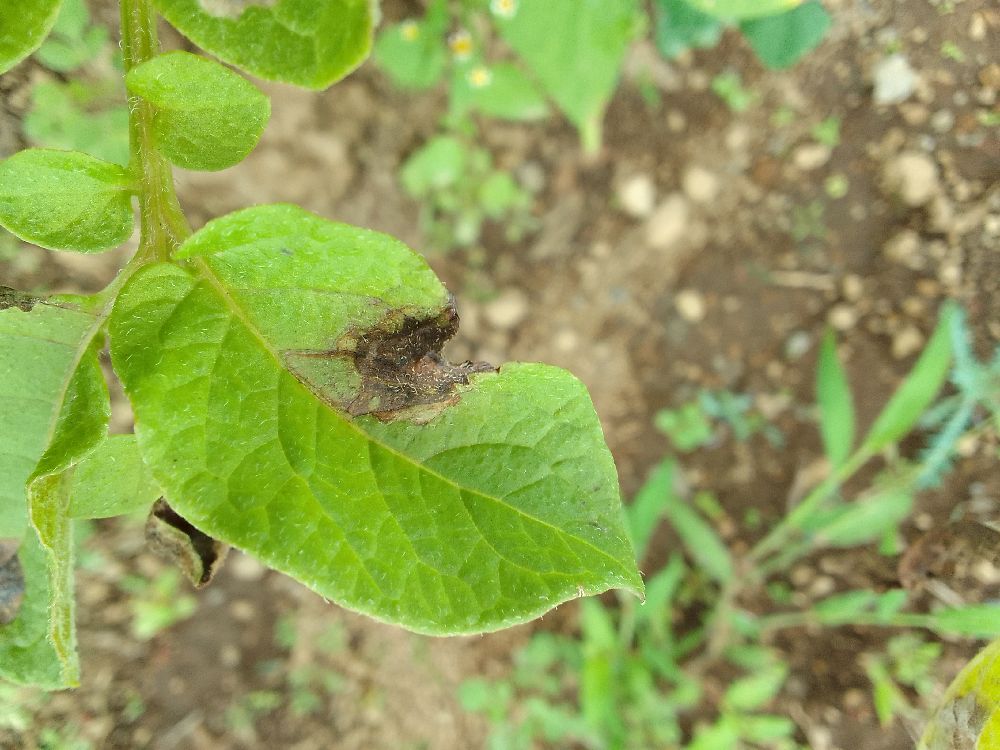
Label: Late blight